Bothnian Bay

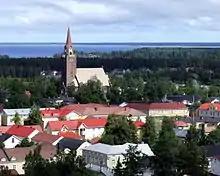
Old Raahe, Finland

The Quark ridge at the south of the bay defines the dividing line beyond which many salt water species are unable to survive.